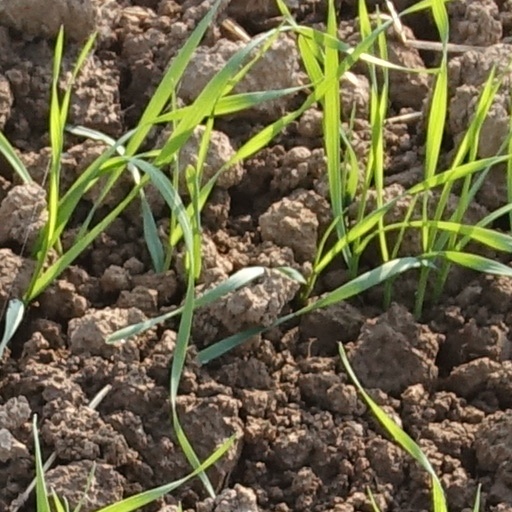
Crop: wheat